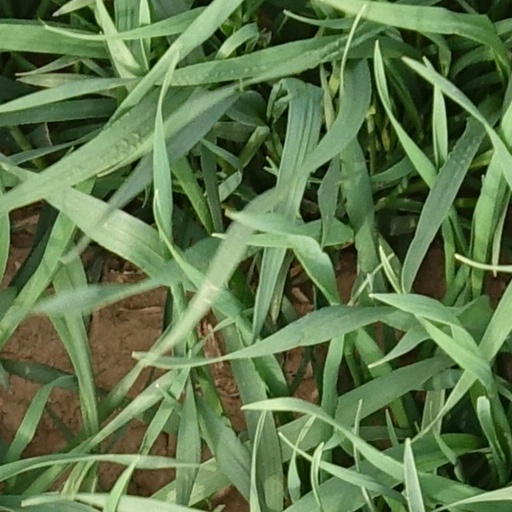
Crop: wheat